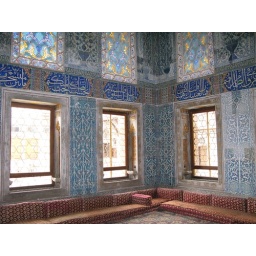
The beautiful wall tiles, windows and stained glasses in the king's privy chamber.